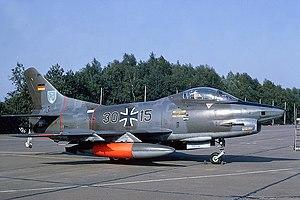
Le NBMR-1, pour NATO Basic Military Requirement 1, était un document produit par un comité de l'OTAN dans les années 1950 détaillant les spécifications de conception de futurs avions de combat.